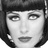
Emotion: neutral